Owen Forrester Browne

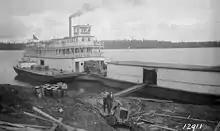
"Northland Echo" 1931

After he left the Fraser, Browne piloted the "Northland Echo" on the Athabasca River in Alberta.